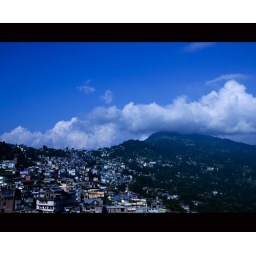
City under blue sky